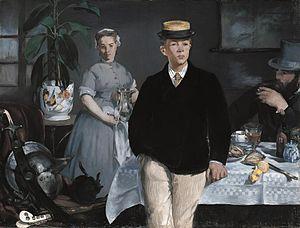
Joseph-Auguste Rousselin est un peintre et collectionneur d'art français.